CNN This Morning (2022)

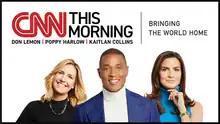
A promotional image featuring the three original hosts.

Chris Licht became the head of CNN in April 2022, succeeding Jeff Zucker following WarnerMedia's merger with Discovery Inc. to form Warner Bros. Discovery. During the company's first upfronts in May 2022, Licht announced plans for a new CNN morning show, stating that "we are seeking to be a disruptor of broadcast morning shows in the space, we believe we have the people and resources to do this."